Victoire Conen de Saint-Luc

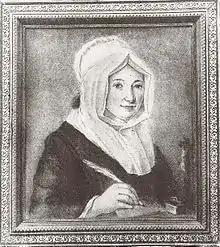
Victoire Conen de Saint-Luc in the religious habit if the Dames de La Retraite (self-portrait)

Servant of God Victoire Conen de Saint-Luc (27 January 1761 – 19 July 1794) was a French noble and a religious sister. She suffered martyrdom during The Terror, sentenced for allegedly supporting the War in the Vendée. A process of beatification was instigated in her favor in 1919.